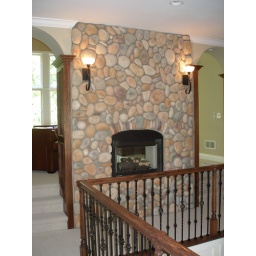
Cobblestone fireplace in 2nd floor Hallway that can be seen from front entry door